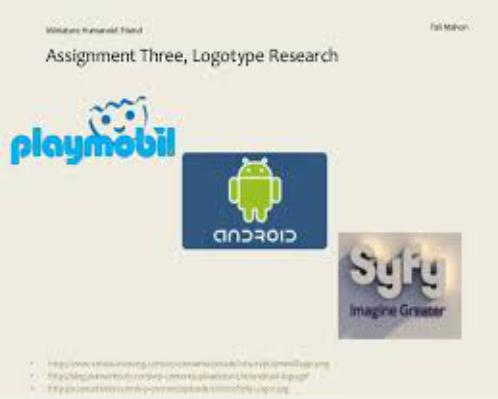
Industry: Leisure